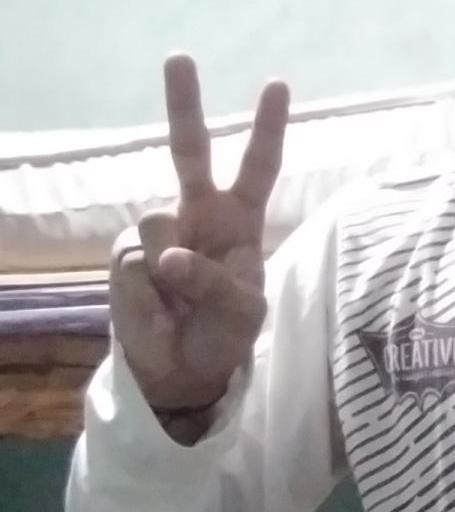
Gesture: peace